The Church of Jesus Christ of Latter-day Saints in Russia

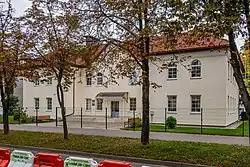
LDS Church meetinghouse in Minsk, Belarus

LDS Church has not reported membership numbers for Belarus since publishing year-end 2018 when it had 511 members in three branches and is administered by the Russia Moscow Mission. After the Russian invasion of Ukraine, the district dissolved and became part of the Moscow Russia Stake. The Minsk Branch is the only one that meets in Russia.